Wolfgang Uhle

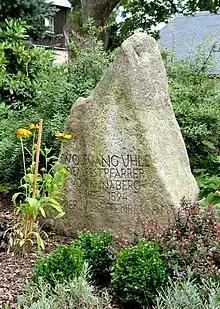
Memorial stone at the Breitenbrunn Church

Wolfgang Uhle was born in 1512 in Elterlein. He was brought up as the son of a burgher in the little town of Elterlein. After finishing school he studied theology at Leipzig and came in contact with the doctrines of the Reformation. In 1542 he was ordained in Wittenberg and took over the deacon's post in Neustädtel (Schneeberg). Thereafter he was the Evangelical pastor in Lauterbach, Stollberg and Oberlungwitz. In 1558 he became pastor in Clausnitz, where his family bought an estate in 1561.